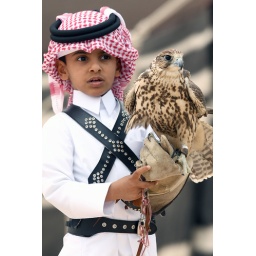
Qatari boy in traditional dress